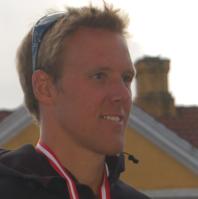
Age: 30